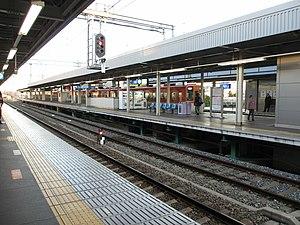
La gare d'Amagasaki est une gare ferroviaire de la ville d'Amagasaki, dans la préfecture de Hyōgo au Japon. Elle est gérée par la compagnie Hanshin.